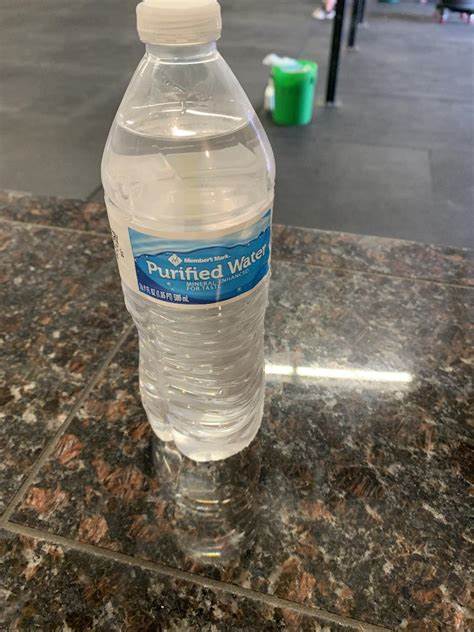
Waste category: plastic